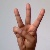
The image shows a hand gesture representing the letter 'W' in Indian Sign Language.